Running shorts

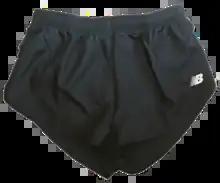
Black running shorts

Running shorts are a specialized form of shorts worn by runners. Often the cut of a running short is quite short, done in order to maximise breathability and movement.